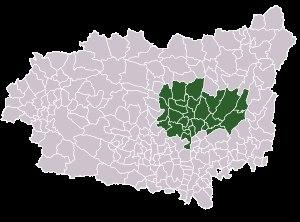
La comarque Tierra de León, parfois appelée au pluriel Tierras de León comptait en 2010 212 333 habitants, soit 42,53 % de la population totale de la province de León.